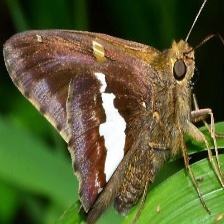
Species: SILVER SPOT SKIPPER